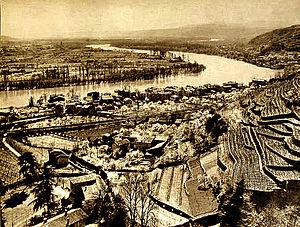
Vignobles de Condrieu vers 1925
En France, on désigne par vallée du Rhône la région située de part et d'autre du Rhône, en aval de Lyon, dans le sud-est de la France. C'est une région agricole française selon le classement de l'Insee. Elle se subdivise en plaine irriguée de la Crau, plaine maraîchère du Comtat Venaissin, coteaux viticoles produisant des vins AOC de renommée mondiale sur les rives droite et gauche du fleuve, polyculture de la Drôme provençale, grandes cultures de la plaine valentinoise, vergers de l’Isère, prairies des vallées de la Galaure et de l’Herbasse.
Condrieu est une commune française, située dans le département du Rhône en région Auvergne-Rhône-Alpes.
Le condrieu est un vin blanc d'appellation d'origine contrôlée produit sur la rive droite du Rhône, près de Condrieu, au sud de la ville de Vienne.